Margaret of Schleswig-Holstein-Sonderburg

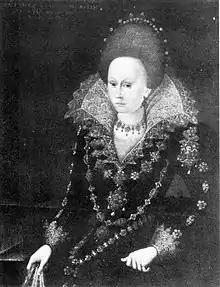
Countess Margaret of Nassau-Siegen, nee Duchess of Schleswig-Holstein-Sonderburg. Anonymous portrait, 1611. Siegerlandmuseum, Siegen.

Duchess Margaret of Schleswig-Holstein-Sonderburg (24 February 1583 – 10/20 April 1658), , official titles: "Erbin zu Norwegen, Herzogin zu Schleswig, Holstein, Stormarn und der Dithmarschen, Gräfin zu Oldenburg und Delmenhorst"), was a duchess from the House of Schleswig-Holstein-Sonderburg and through marriage Countess of Nassau-Siegen.